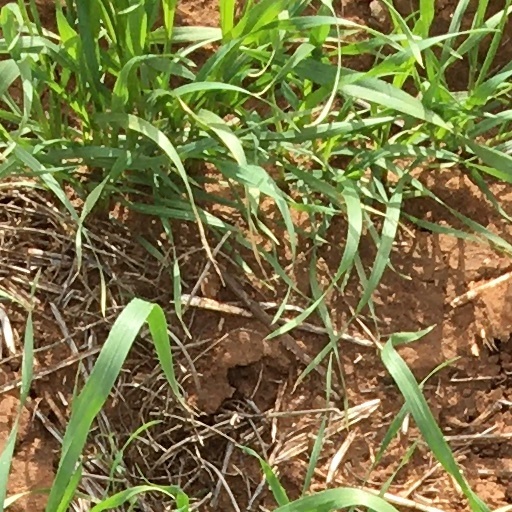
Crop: wheat